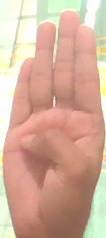
ASL sign: B